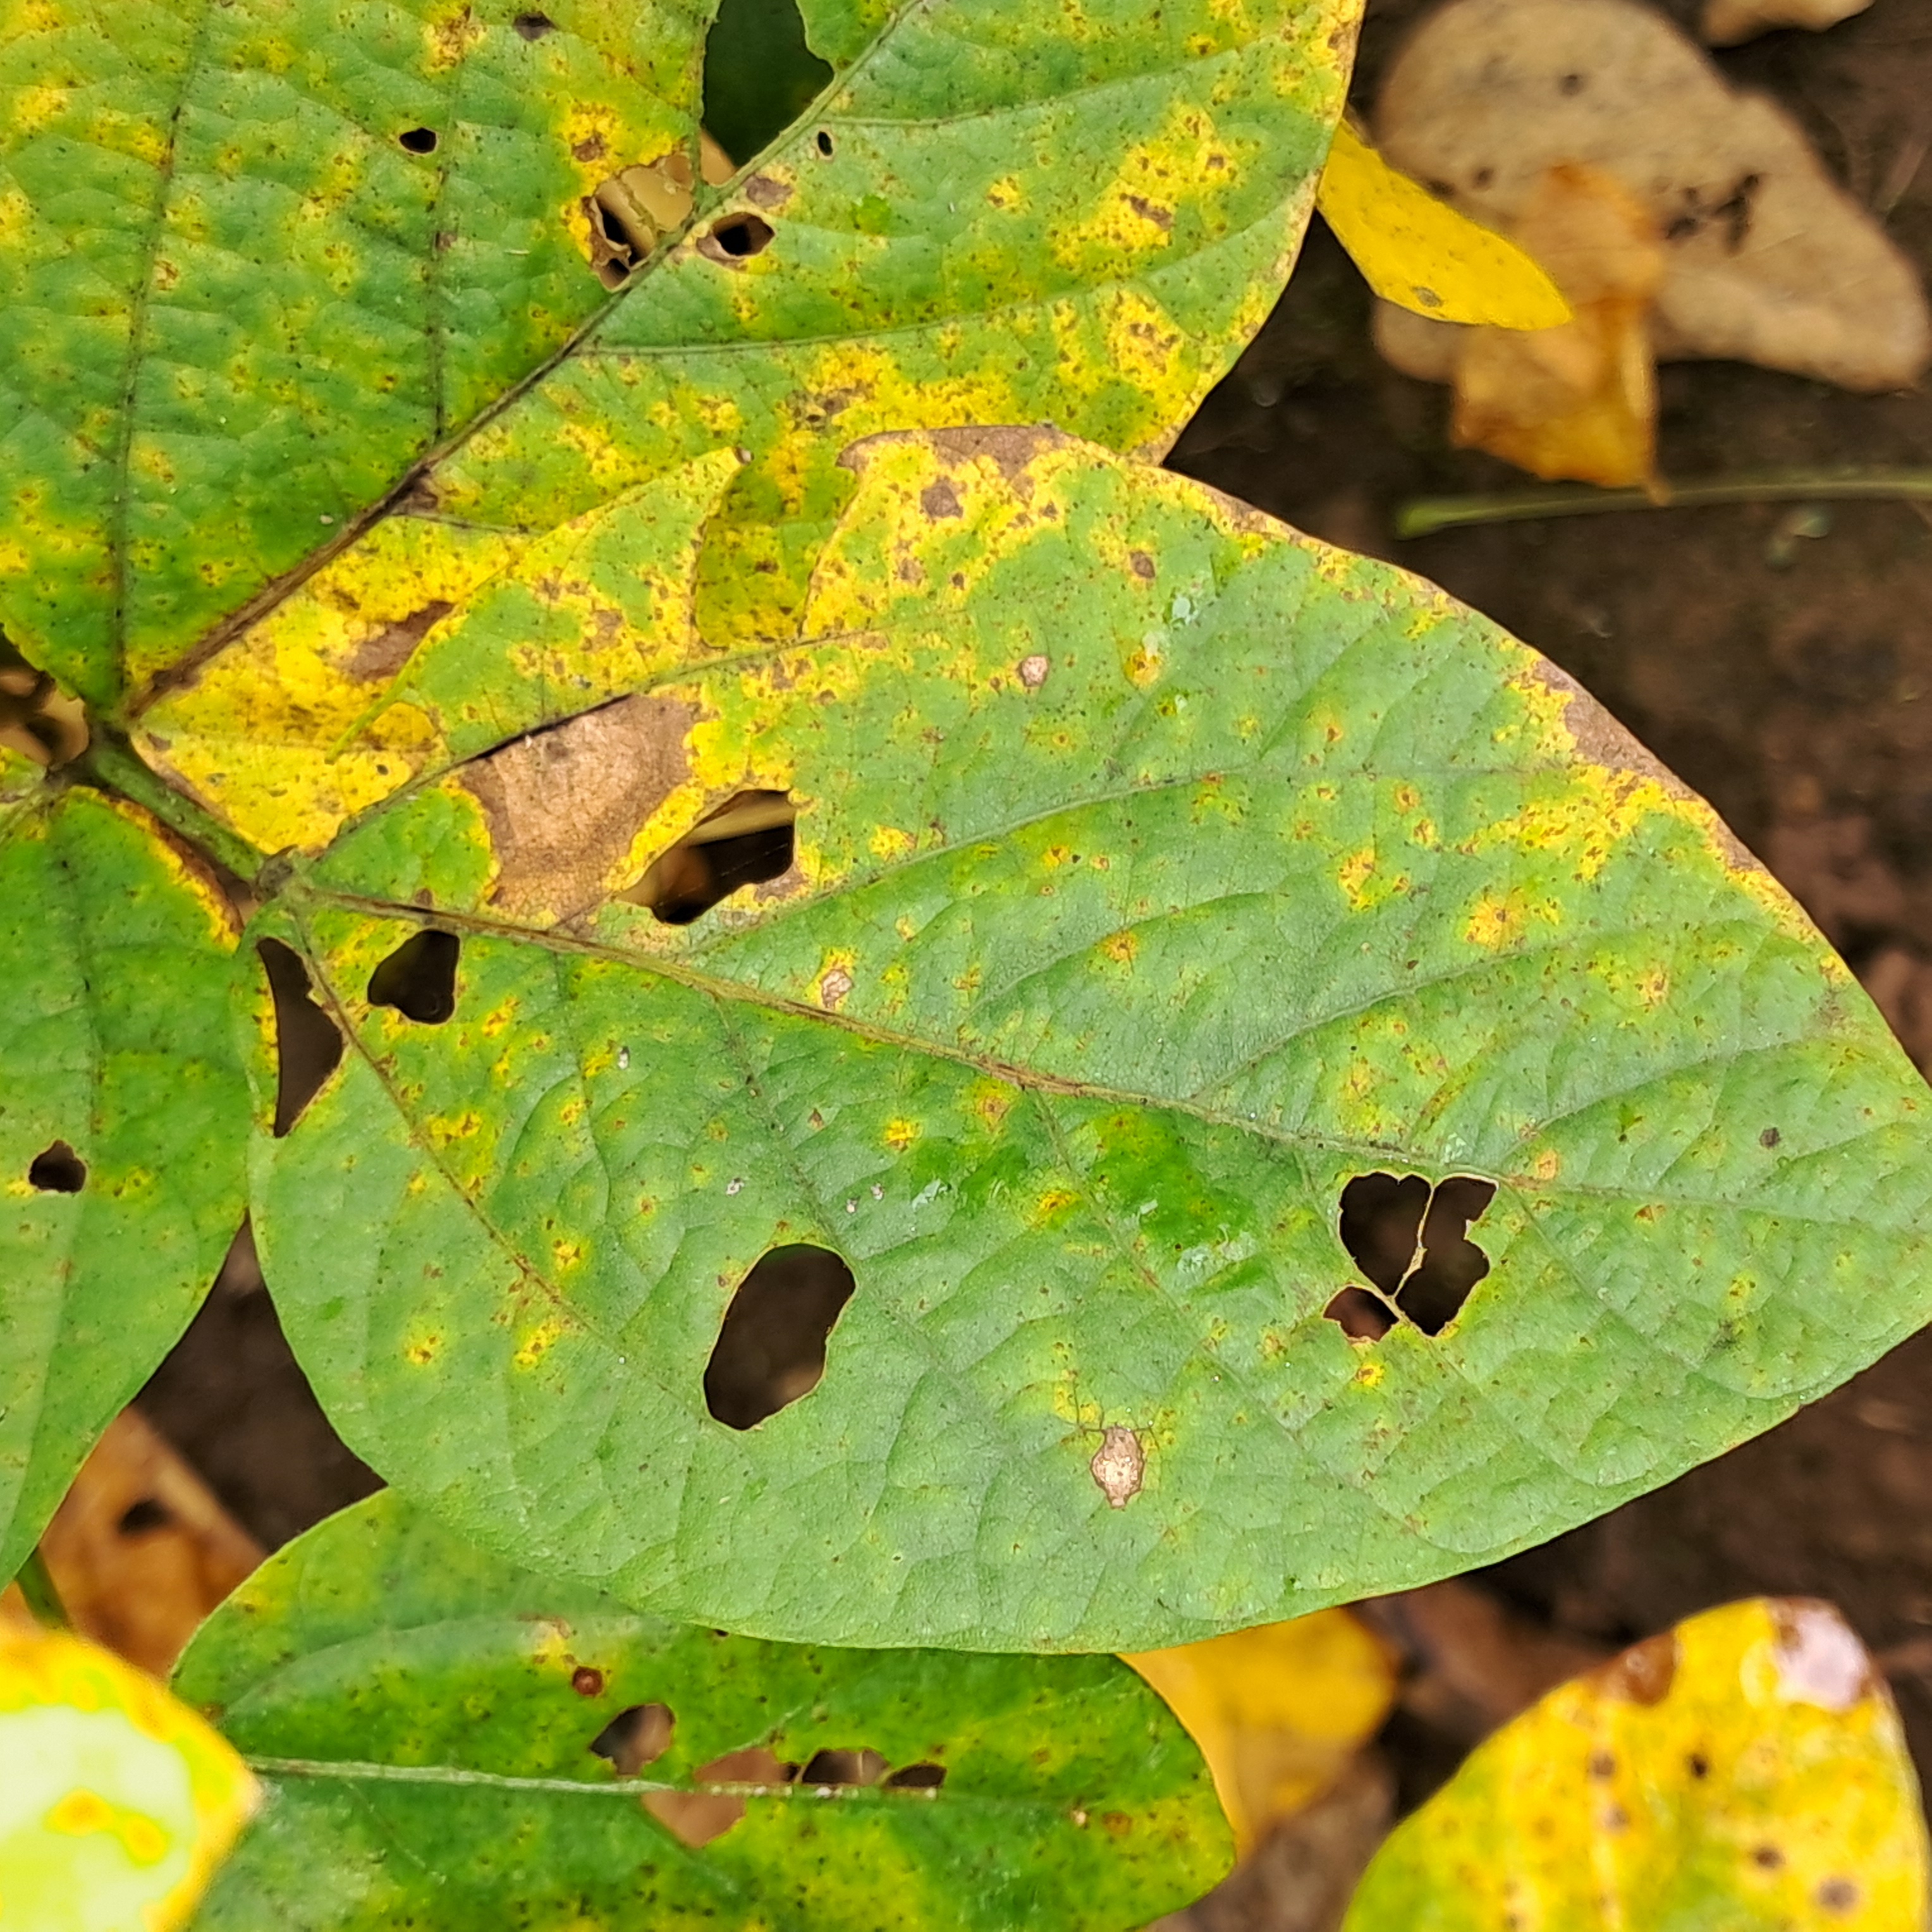
Label: Rust